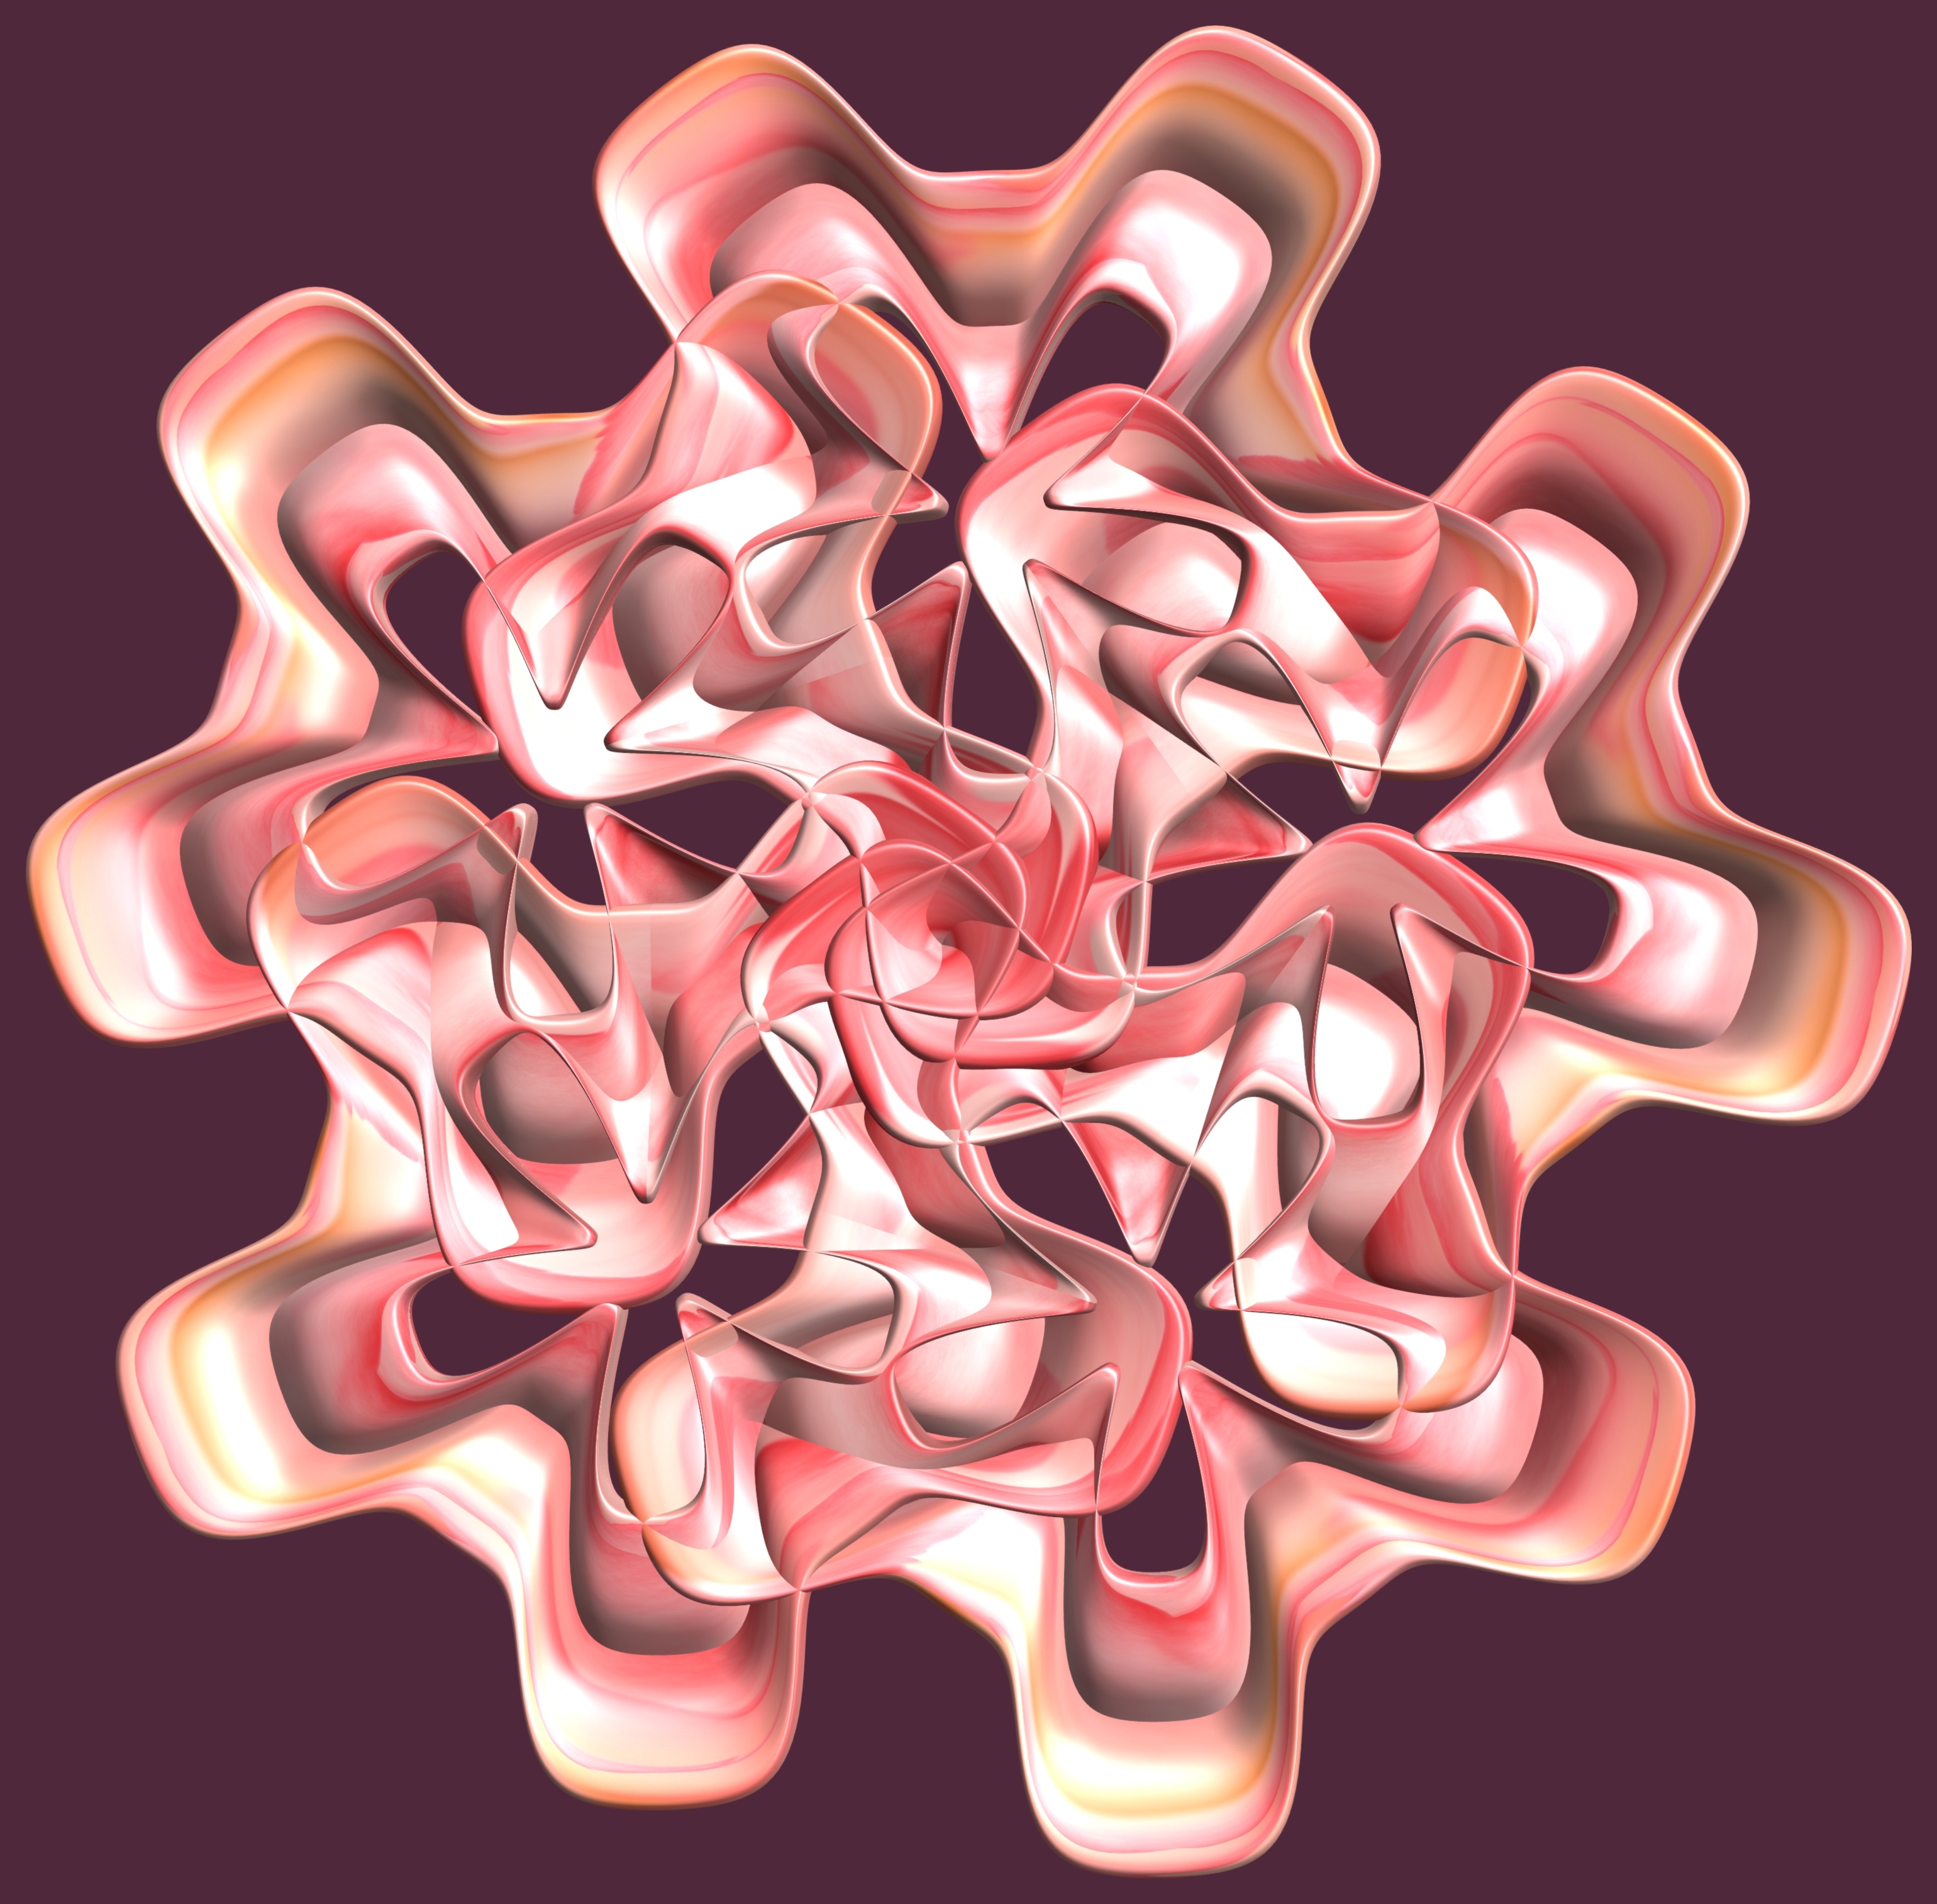
hand, structure, plant, texture, flower, petal, heart, pattern, finger, human body, font, illustration, design, symmetry, 3d, graphic, organ, torus, mathematica, cg, parametricplot3d, code, program, algorithm, mapping